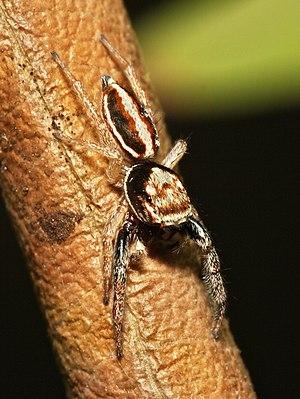
Icius est un genre d'araignées aranéomorphes de la famille des Salticidae.